Gleichen, Lower Saxony

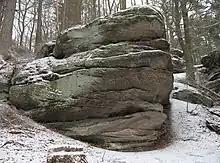
Rocks

In the center of the municipality are Die Gleichen, a pair of hills 430 m high, that rise between Appenrode, Bettenrode and Gelliehausen. Both hills were once crowned by castles, whose ruins may still be seen.